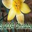
Label: tulip